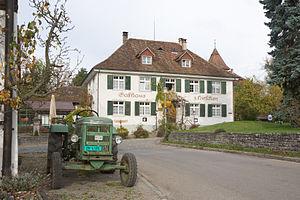
Bührer est fabricant et une marque de tracteurs suisse fondé en 1927 dont le siège est à Hinwil.